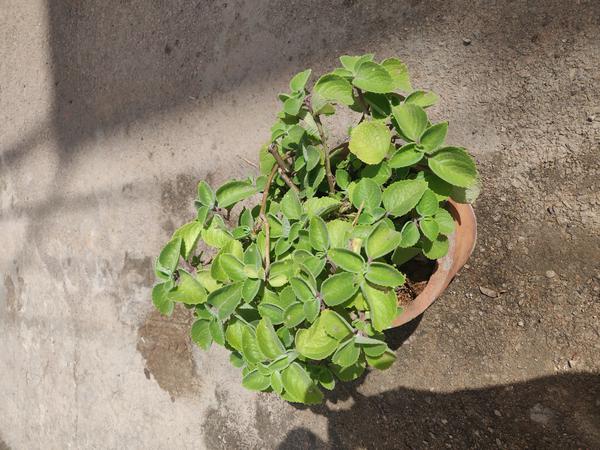
Plant: Doddapatre